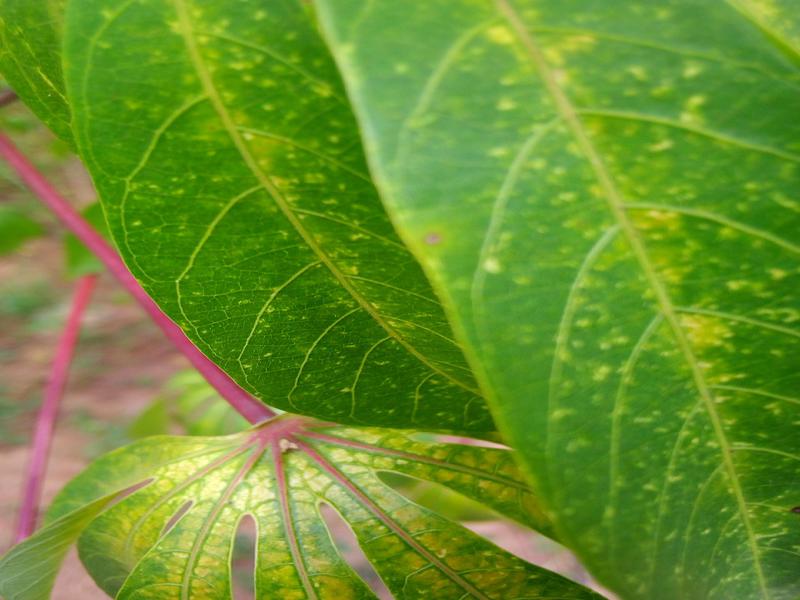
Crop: cassava
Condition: green_mottle